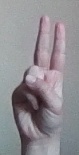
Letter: taa